The Last Man on Planet Earth

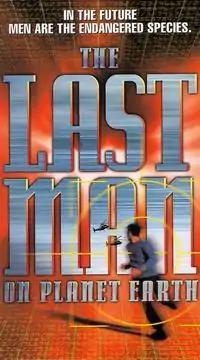
VHS cover

The Last Man on Planet Earth is a 1999 American television film directed by Les Landau and starring Julie Bowen, Paul Francis, Tamlyn Tomita, L. Scott Caldwell, and Cliff DeYoung. The plot concerns a female-dominated society following the death of the majority of the world's men. The film premiered on UPN on February 18, 1999.